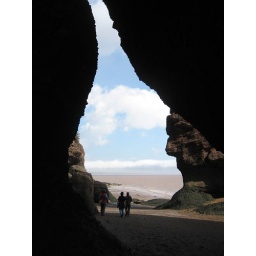
High and low tides can differ by 16 metres. When it is low tide one can walk on the ocean floor